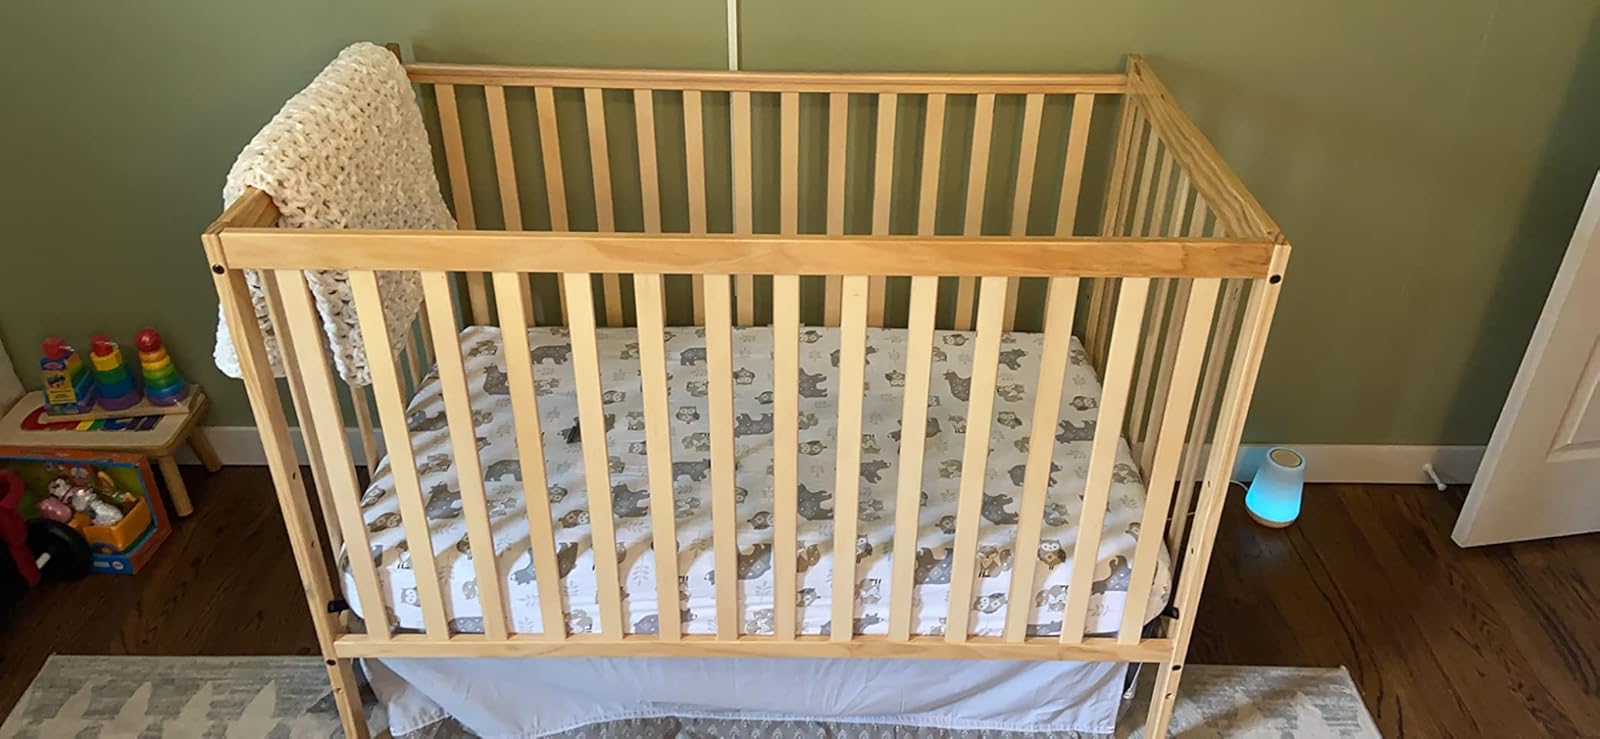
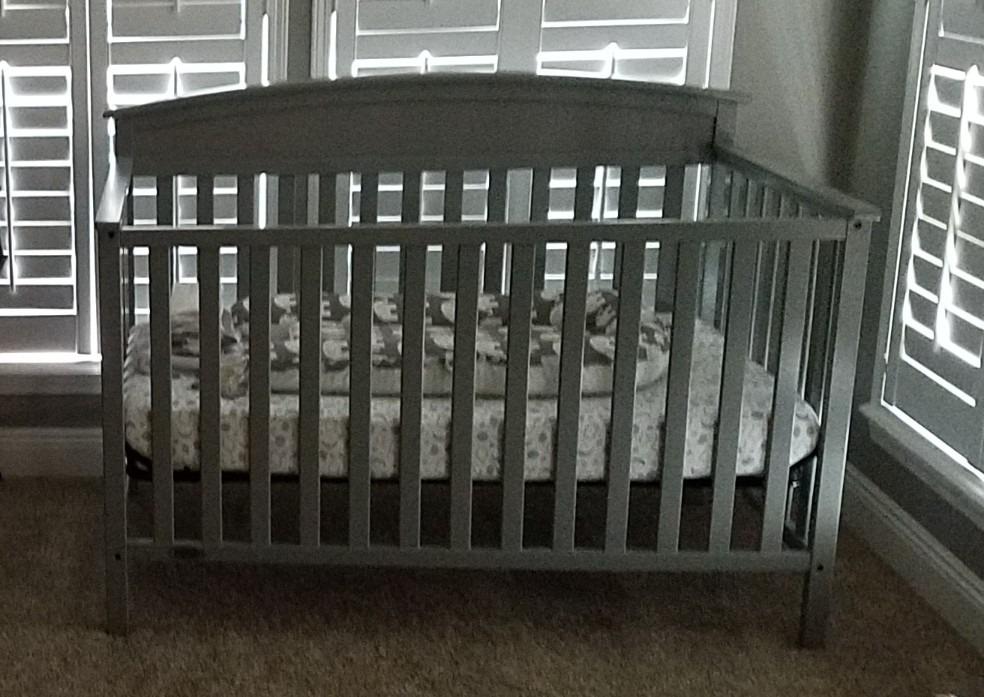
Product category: products_crib
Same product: no